42nd Street–Bryant Park/Fifth Avenue station

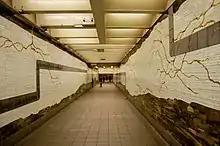
Passageway between IRT Flushing Line and IND Sixth Avenue Line, opened in 1971

The NYCTA started constructing a passageway between the two stations in 1969. Workers dug a trench measuring wide and deep, then covered the trench with a layer of fill. The project involved removing 14 plane trees from Bryant Park, which prompted protests from preservationists. The developer of the nearby 1095 Avenue of the Americas office building contributed $500,000 to the station's renovation in exchange for permission to build additional office space. About half of the tunnel was decorated with terrazzo floors; orange brick and tile walls; glass and steel railings; and recessed lighting. The NYCTA completed the tunnel in 1971, upon which it was used by an average of 6,500 passengers during weekdays. The tunnel was decorated with eight porcelain murals, each measuring wide. The murals depicted historical and present-day structures at Bryant Park, including the Latting Observatory and New York Crystal Palace.